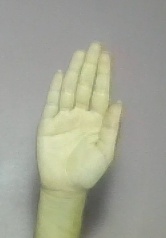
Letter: seen